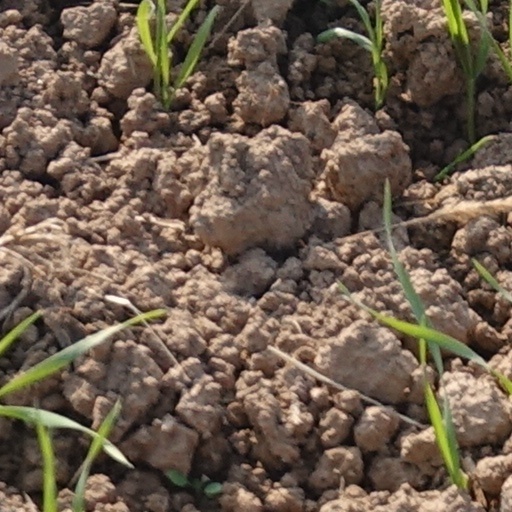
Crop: wheat